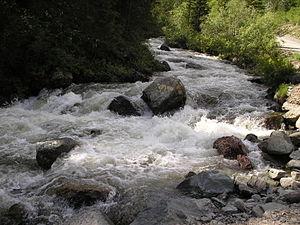
La Tchibitka est une rivière de montagne de l'Altaï et un affluent droit de la Tchouïa, qui appartient au système hydrologique de l'Ob.